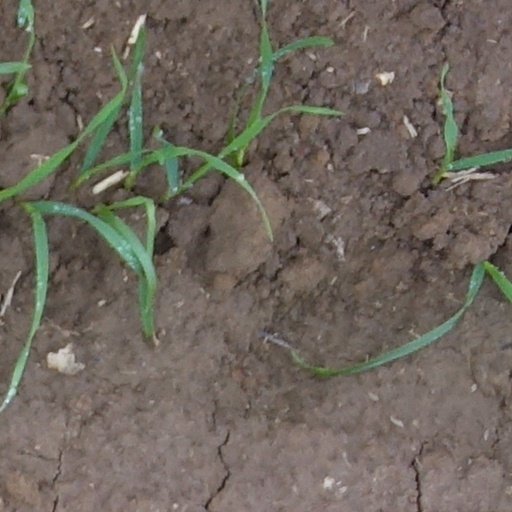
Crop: wheat